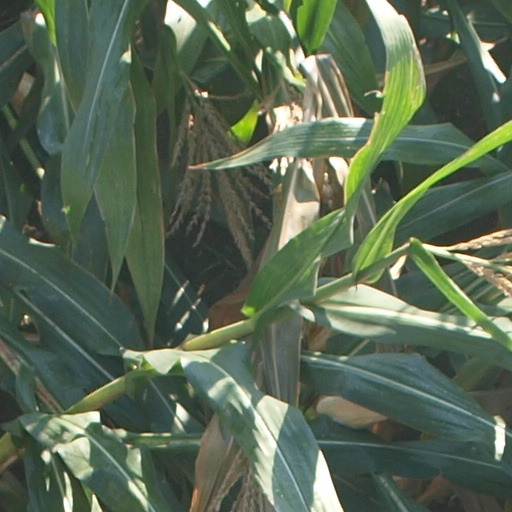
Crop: maize; corn